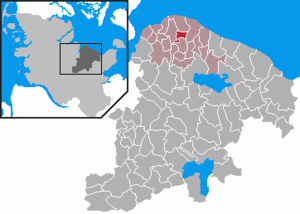
Krokau
Kort
Krokau er en by og en kommune i det nordlige Tyskland, beliggende i Amt Probstei i den nordlige del af Kreis Plön. Kreis Plön ligger i den østlige/centrale del af delstaten Slesvig-Holsten.